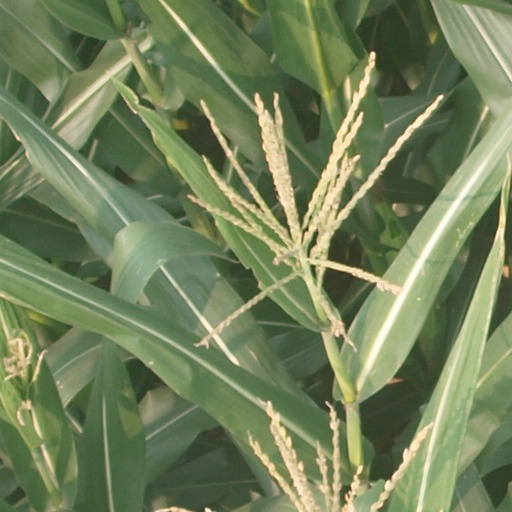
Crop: maize; corn